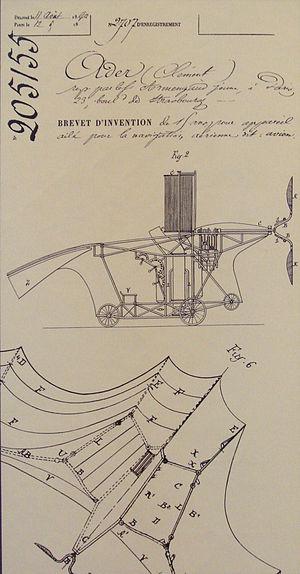
Cette page concerne l'année 1890 du calendrier grégorien.